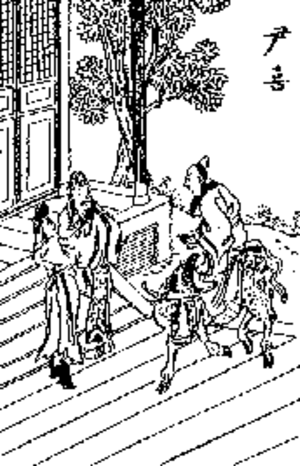
Guanling Yin Xi ou Guan Yin « Yin Xi, gardien de la passe », est dans la tradition taoïste celui qui demanda à Laozi de coucher son enseignement par écrit sous la forme du Daodejing avant de quitter le royaume des Zhou. Un texte de neuf chapitres, le Guanlingzi ou Guanyinzi déjà disparu sous les Han, lui est attribué. Le courant Louguan, actif du IVᵉ siècle au XIIIᵉ siècle, et le courant d’alchimie interne Wenshi le réclament comme ancêtre.
Le Dao de jing, parfois écrit Tao te king, est un ouvrage classique chinois qui, selon la tradition, fut écrit autour de 600 av. J.-C. par Lao Tseu, le sage fondateur du taoïsme, dont l'existence historique est toutefois incertaine. De nombreux chercheurs modernes penchent pour une pluralité d’auteurs et de sources, une transmission tout d’abord orale et une édition progressive. Les plus anciens fragments connus, découverts à Guodian, remontent à 300 av. J.-C. environ ; les premières versions complètes très semblables au texte actuel, provenant de Mawangdui, datent de la première moitié du IIᵉ siècle av. J.-C.